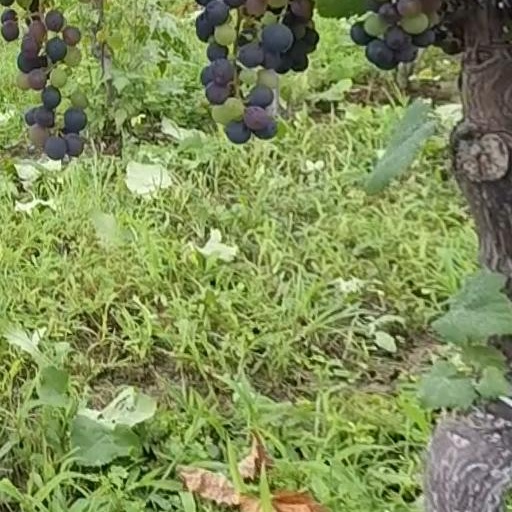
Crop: grape